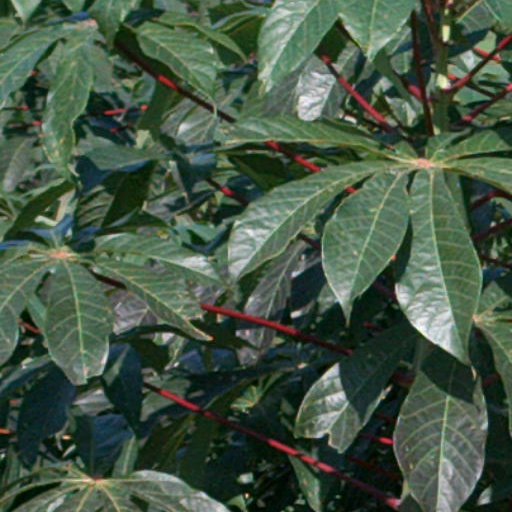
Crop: cassava